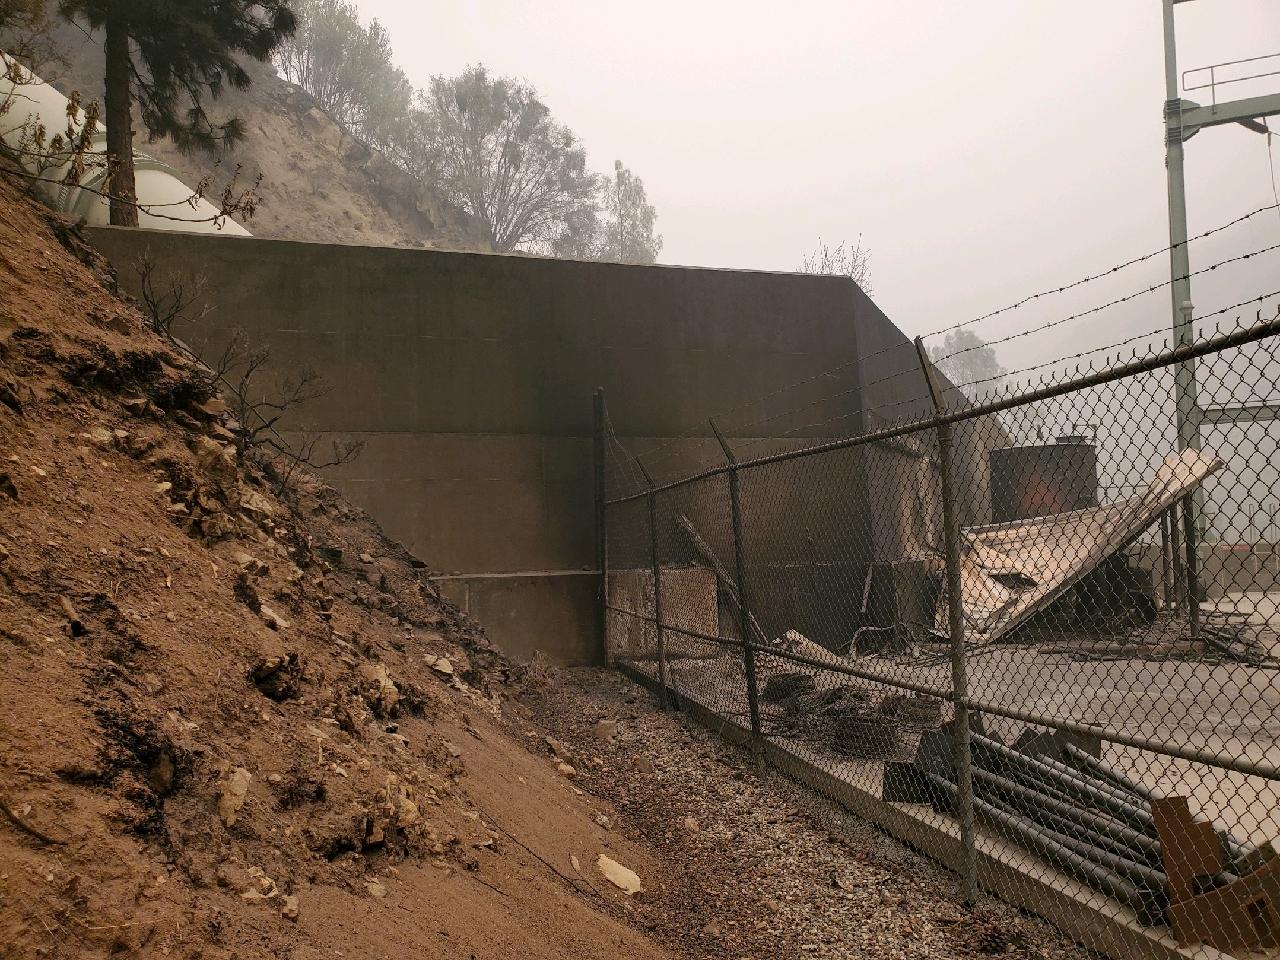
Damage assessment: affected